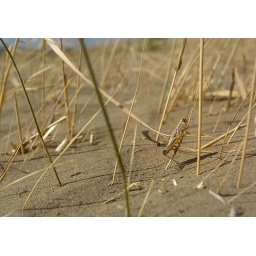
A grasshopper clings to a piece of dry grass in a wind swept field near Rainbow Dam, in Great Falls, Mont.